Tetzaveh

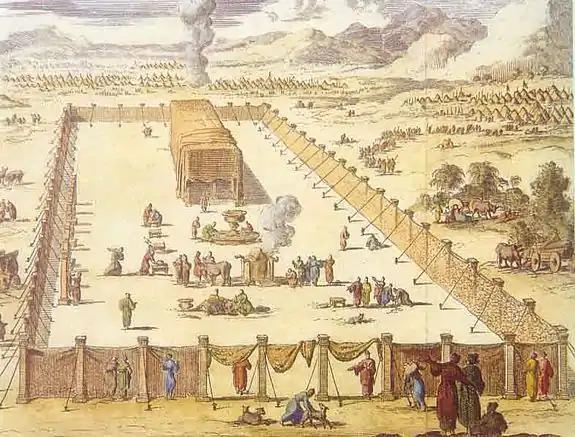
The Tabernacle

The Priestly story of the Tabernacle in Exodus 25–27 echoes the Priestly story of creation in Genesis 1:1–2:3. As the creation story unfolds in seven days, the instructions about the Tabernacle unfold in seven speeches. In both creation and Tabernacle accounts, the text notes the completion of the task. In both creation and Tabernacle, the work done is seen to be good. In both creation and Tabernacle, when the work is finished, God takes an action in acknowledgement. In both creation and Tabernacle, when the work is finished, a blessing is invoked. And in both creation and Tabernacle, God declares something "holy."